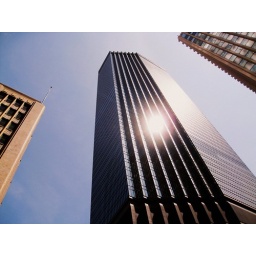
i love the window panels in the building in the upper right.